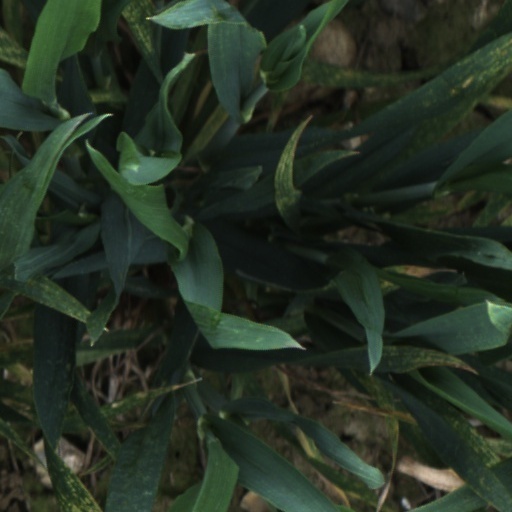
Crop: wheat